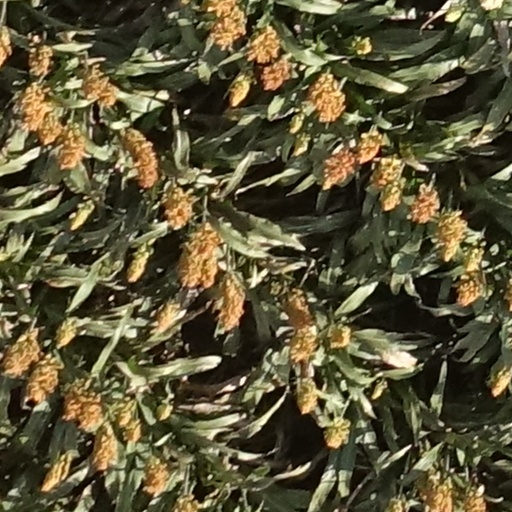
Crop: sorghum